William Smallman

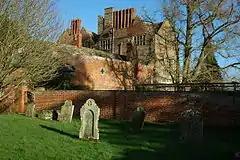
Kinnersley Castle, Herefordshire

Smallman was the son of Francis Smallman and his wife Susan Clarke, widow of John Clarke of London, and daughter of Fabian of Essex. His father was a lawyer who acquired Kinnersley Castle.